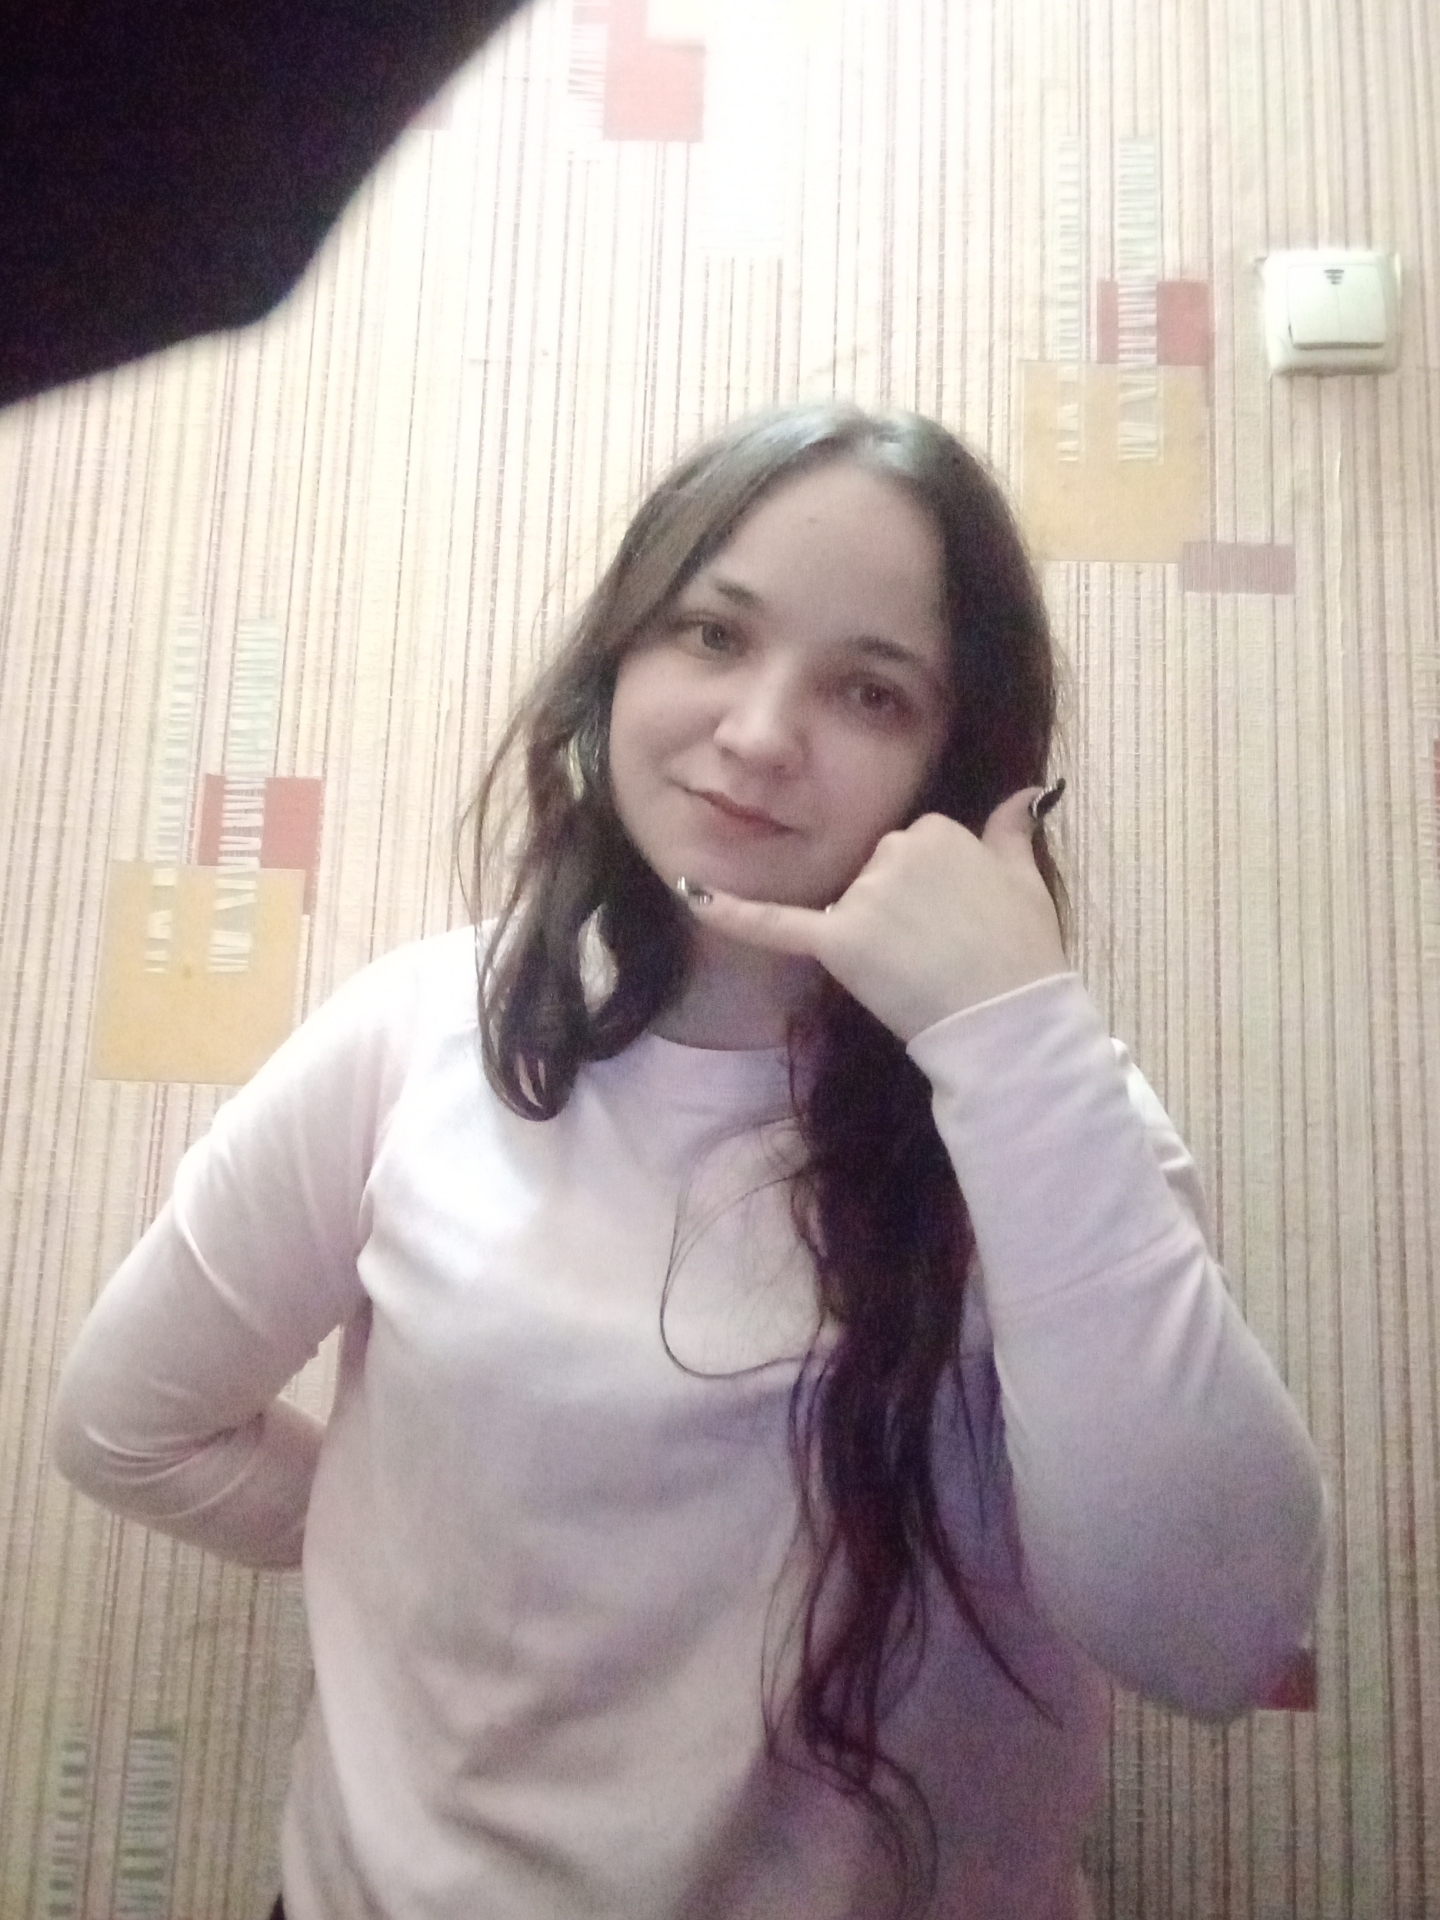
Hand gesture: call